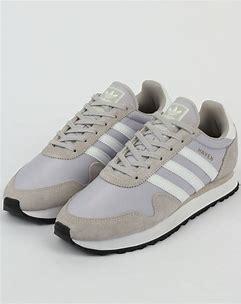
Brand: Adidas
Model: Haven